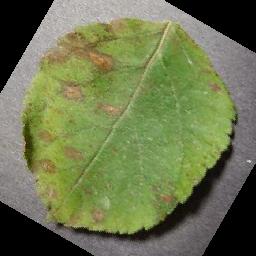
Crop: apple
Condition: cedar_rust